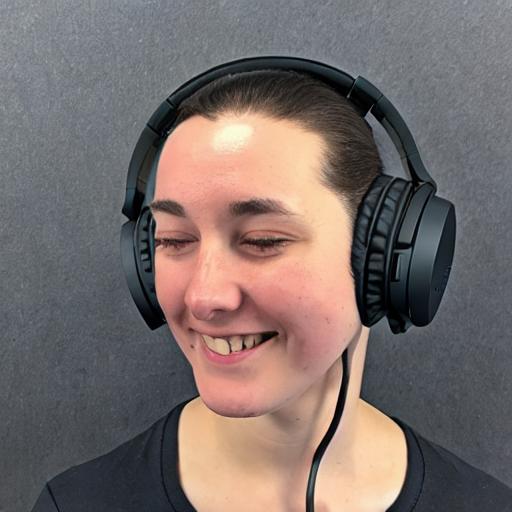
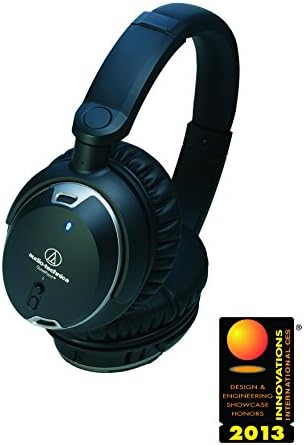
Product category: headphones
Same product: no